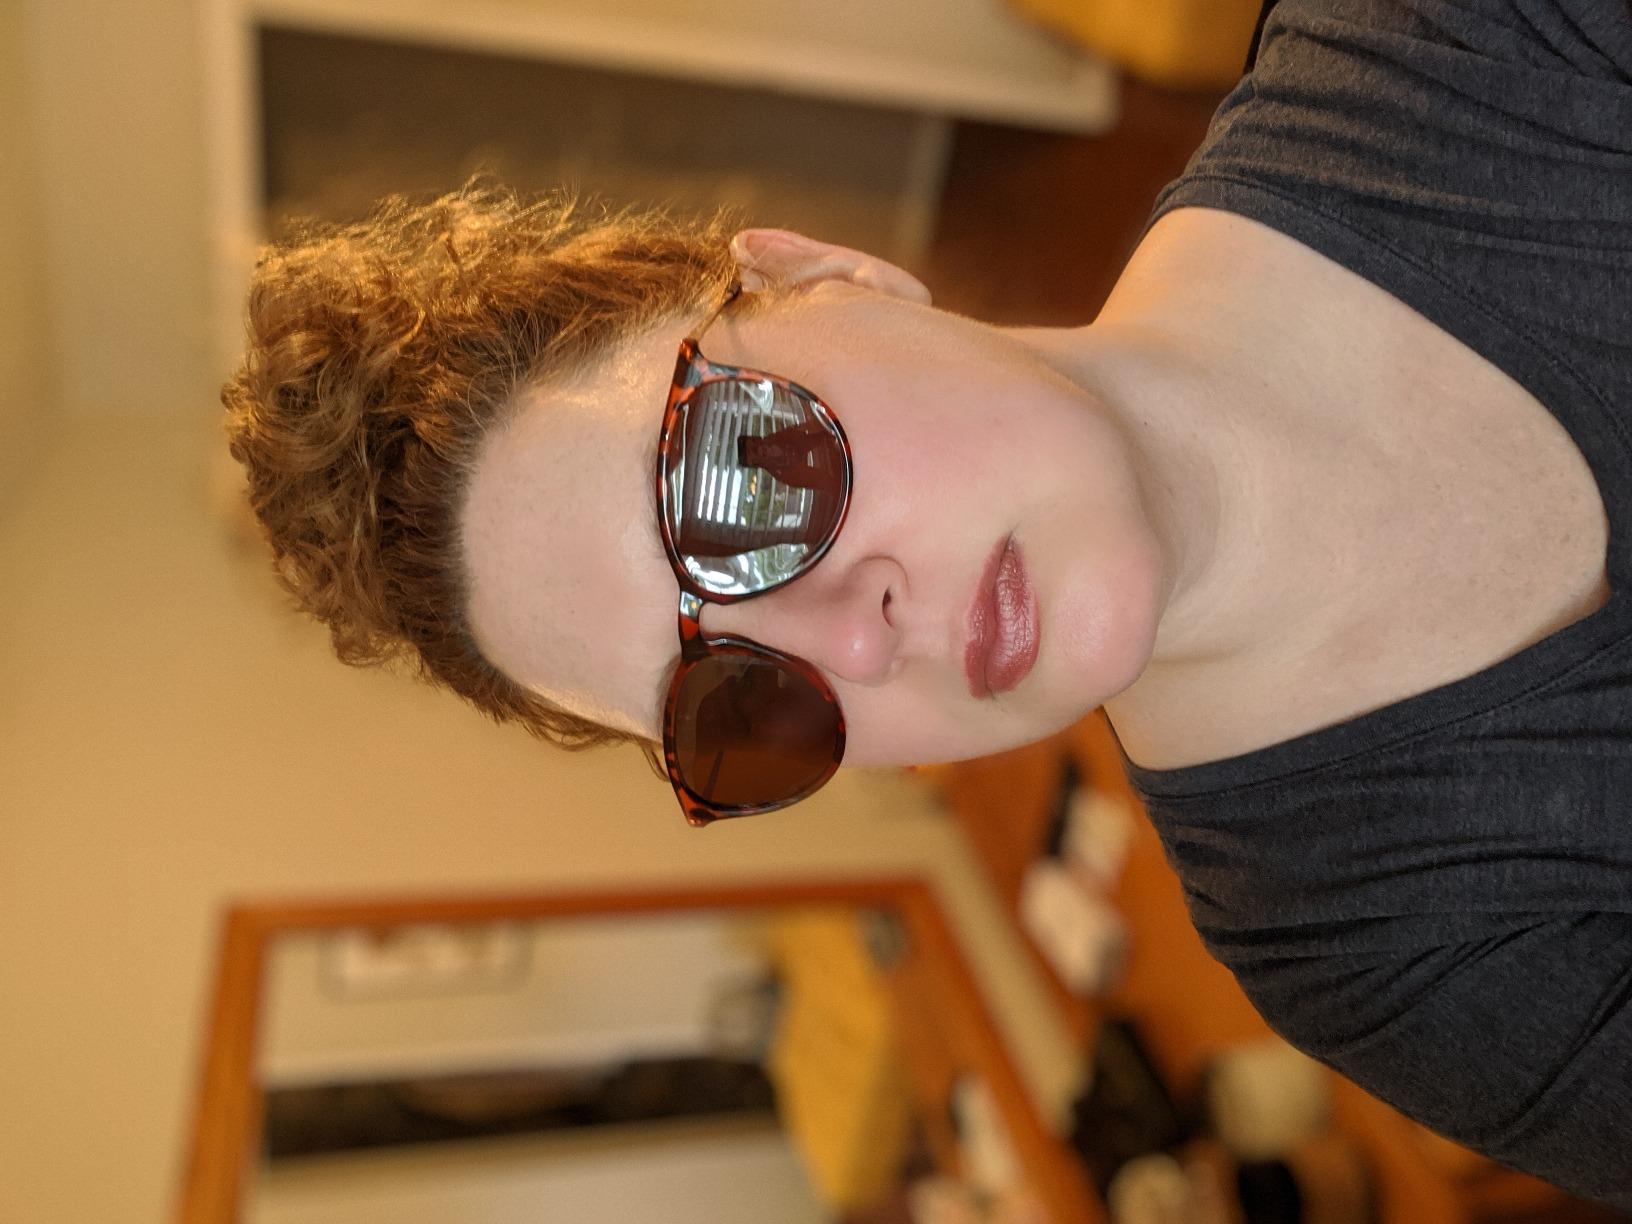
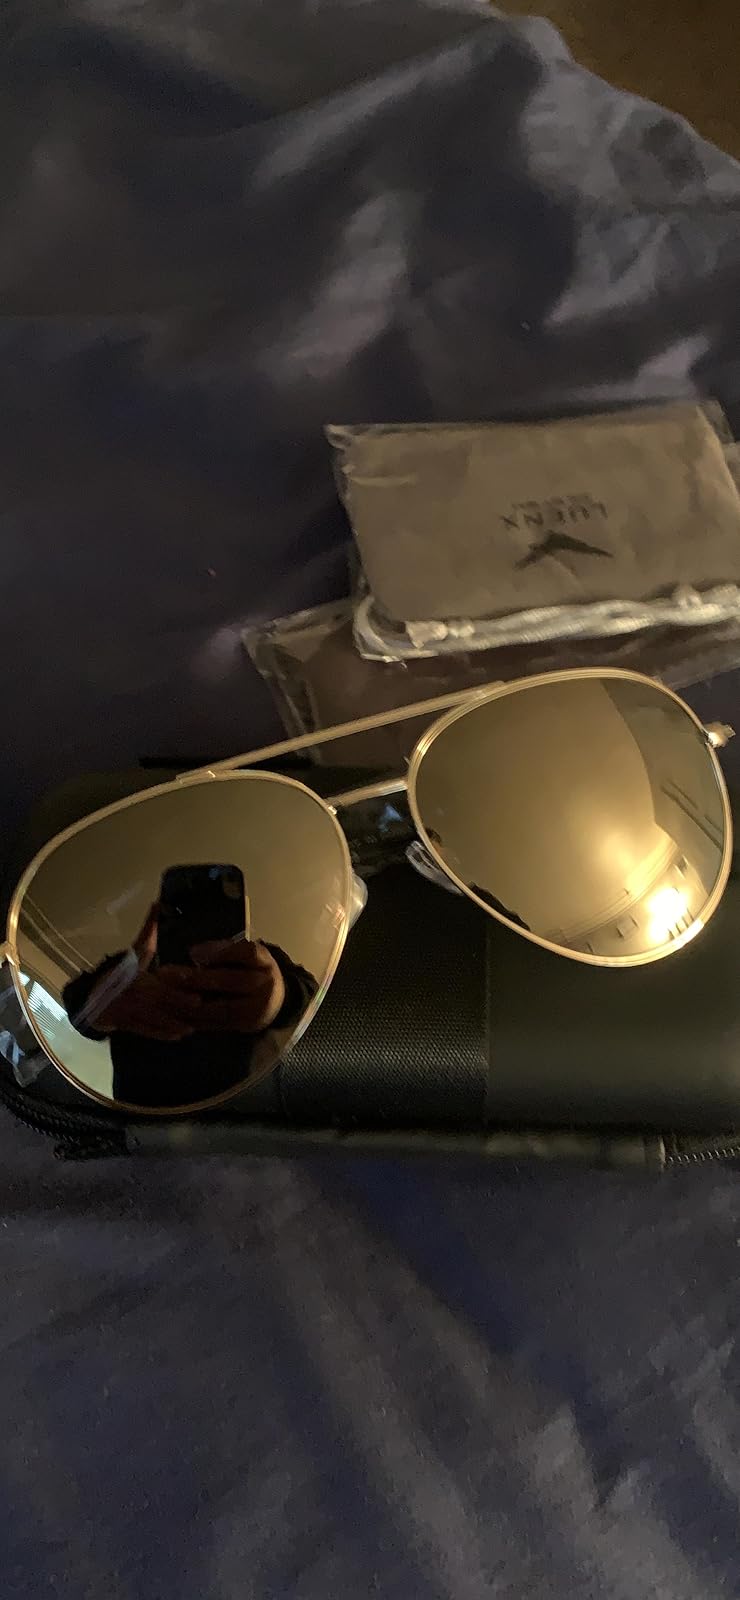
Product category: accessories_sunglasses
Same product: no